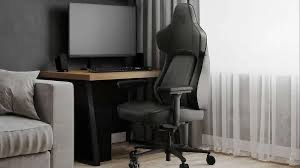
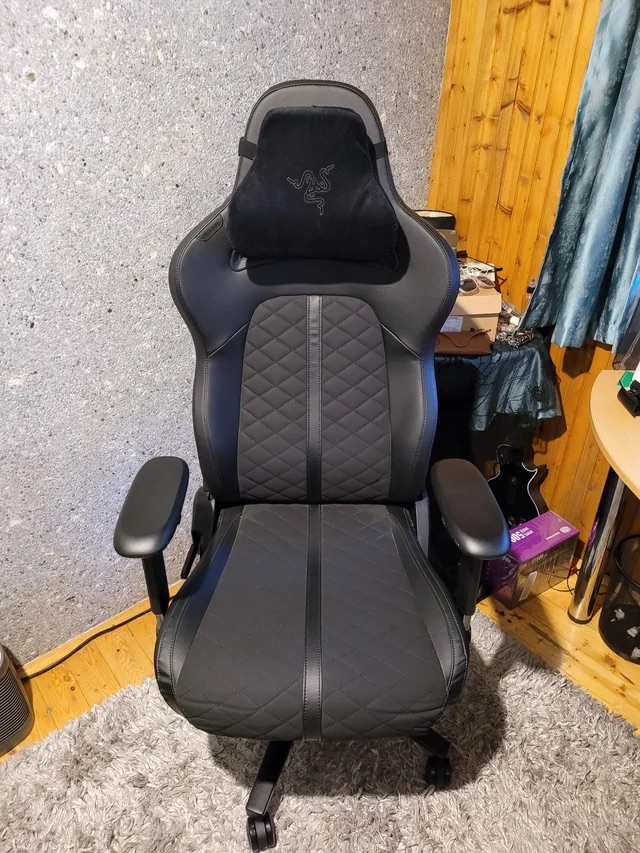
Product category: items_chair
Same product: no